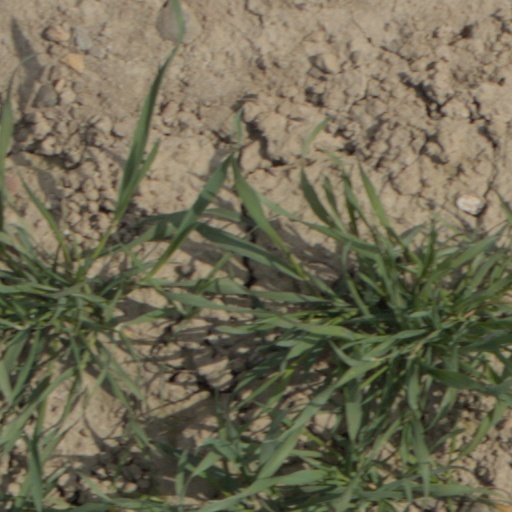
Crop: wheat